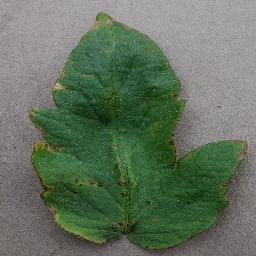
Label: Tomato___Bacterial_spot